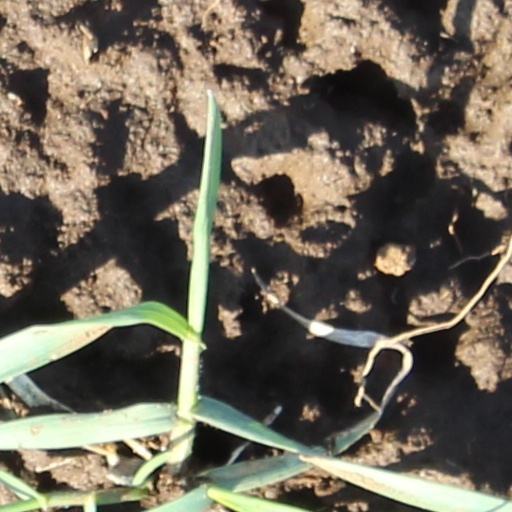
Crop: wheat